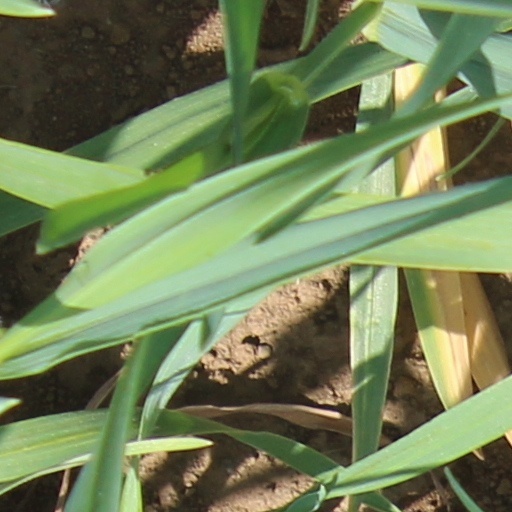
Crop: wheat